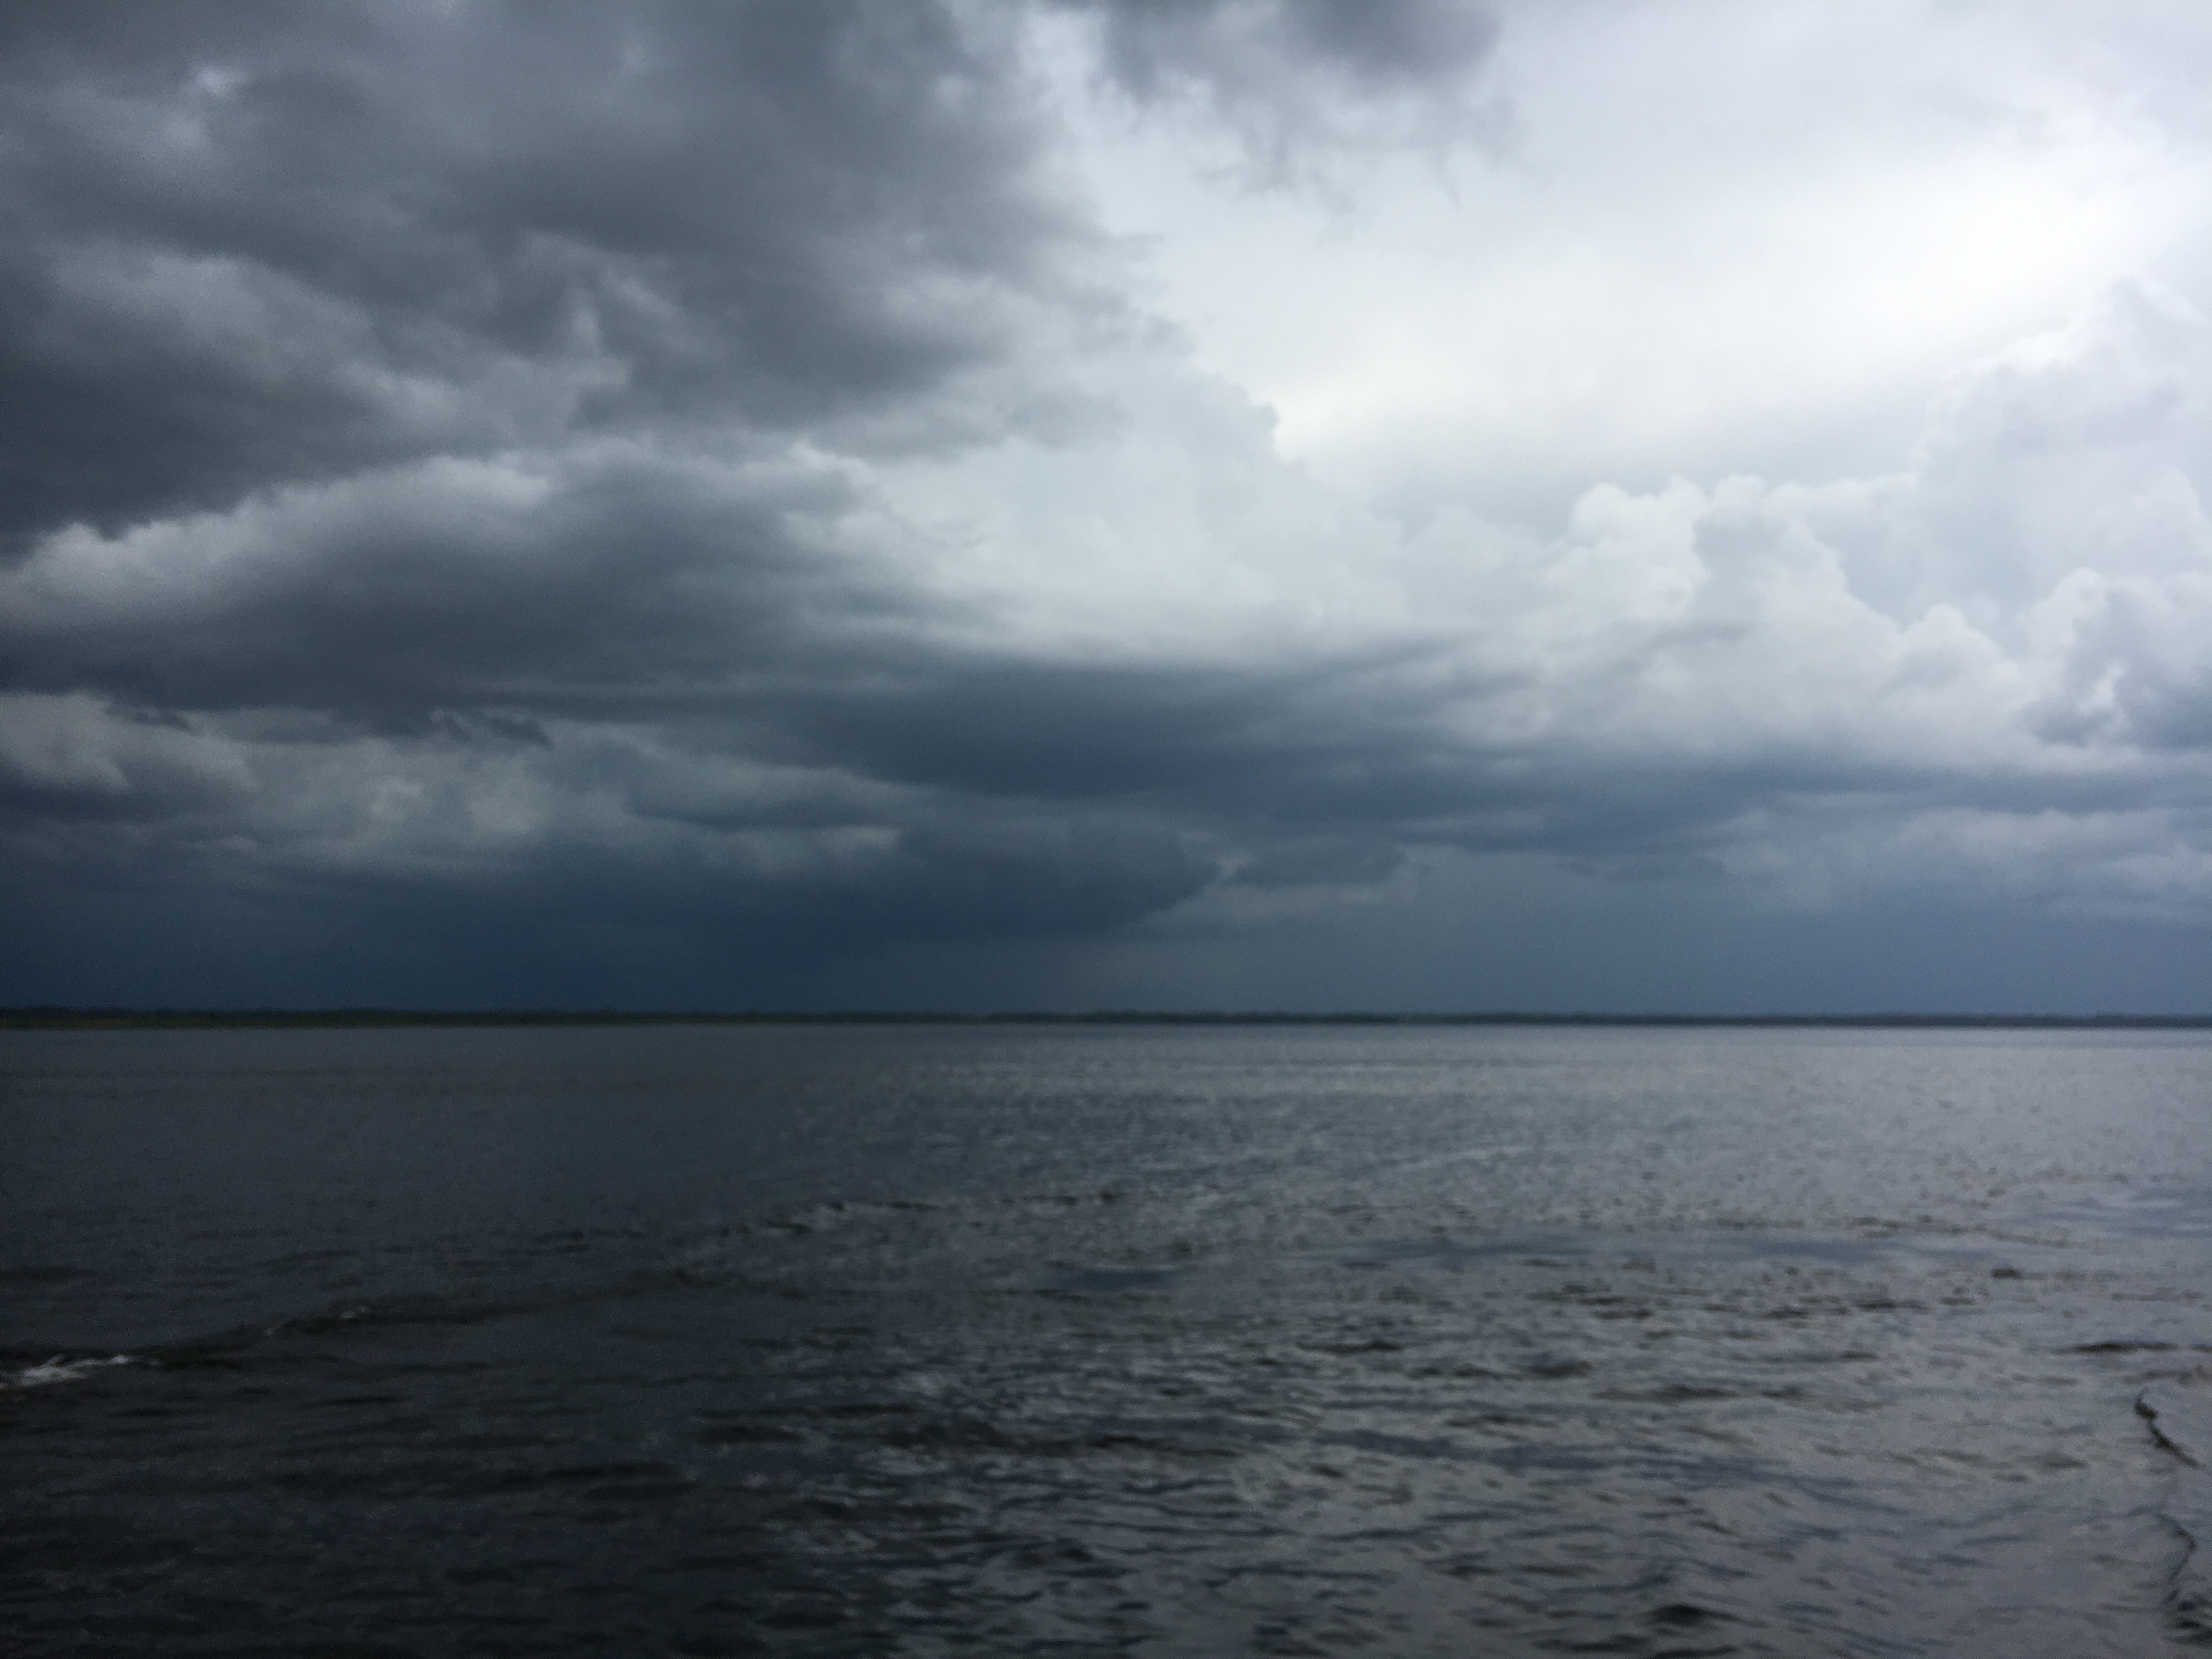
sea, coast, ocean, horizon, cloud, sky, weather, storm, channel, meteorological phenomenon, wind wave